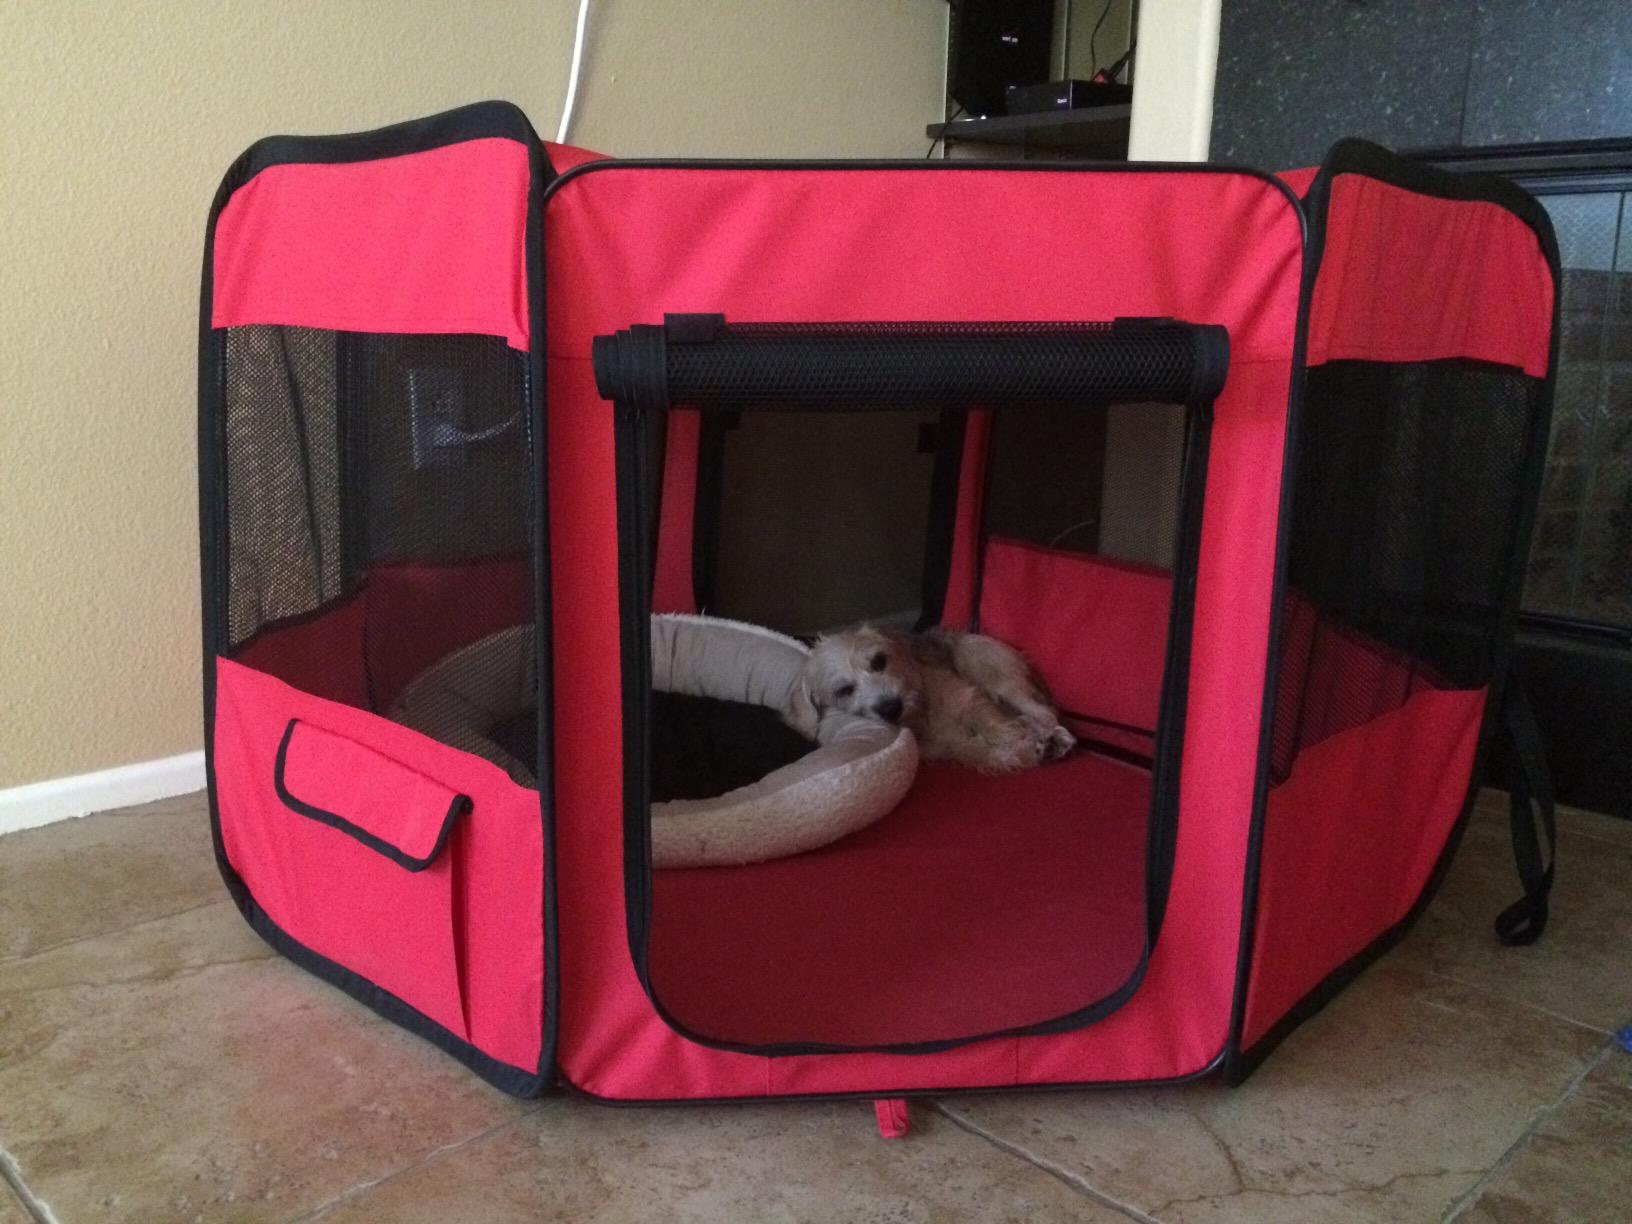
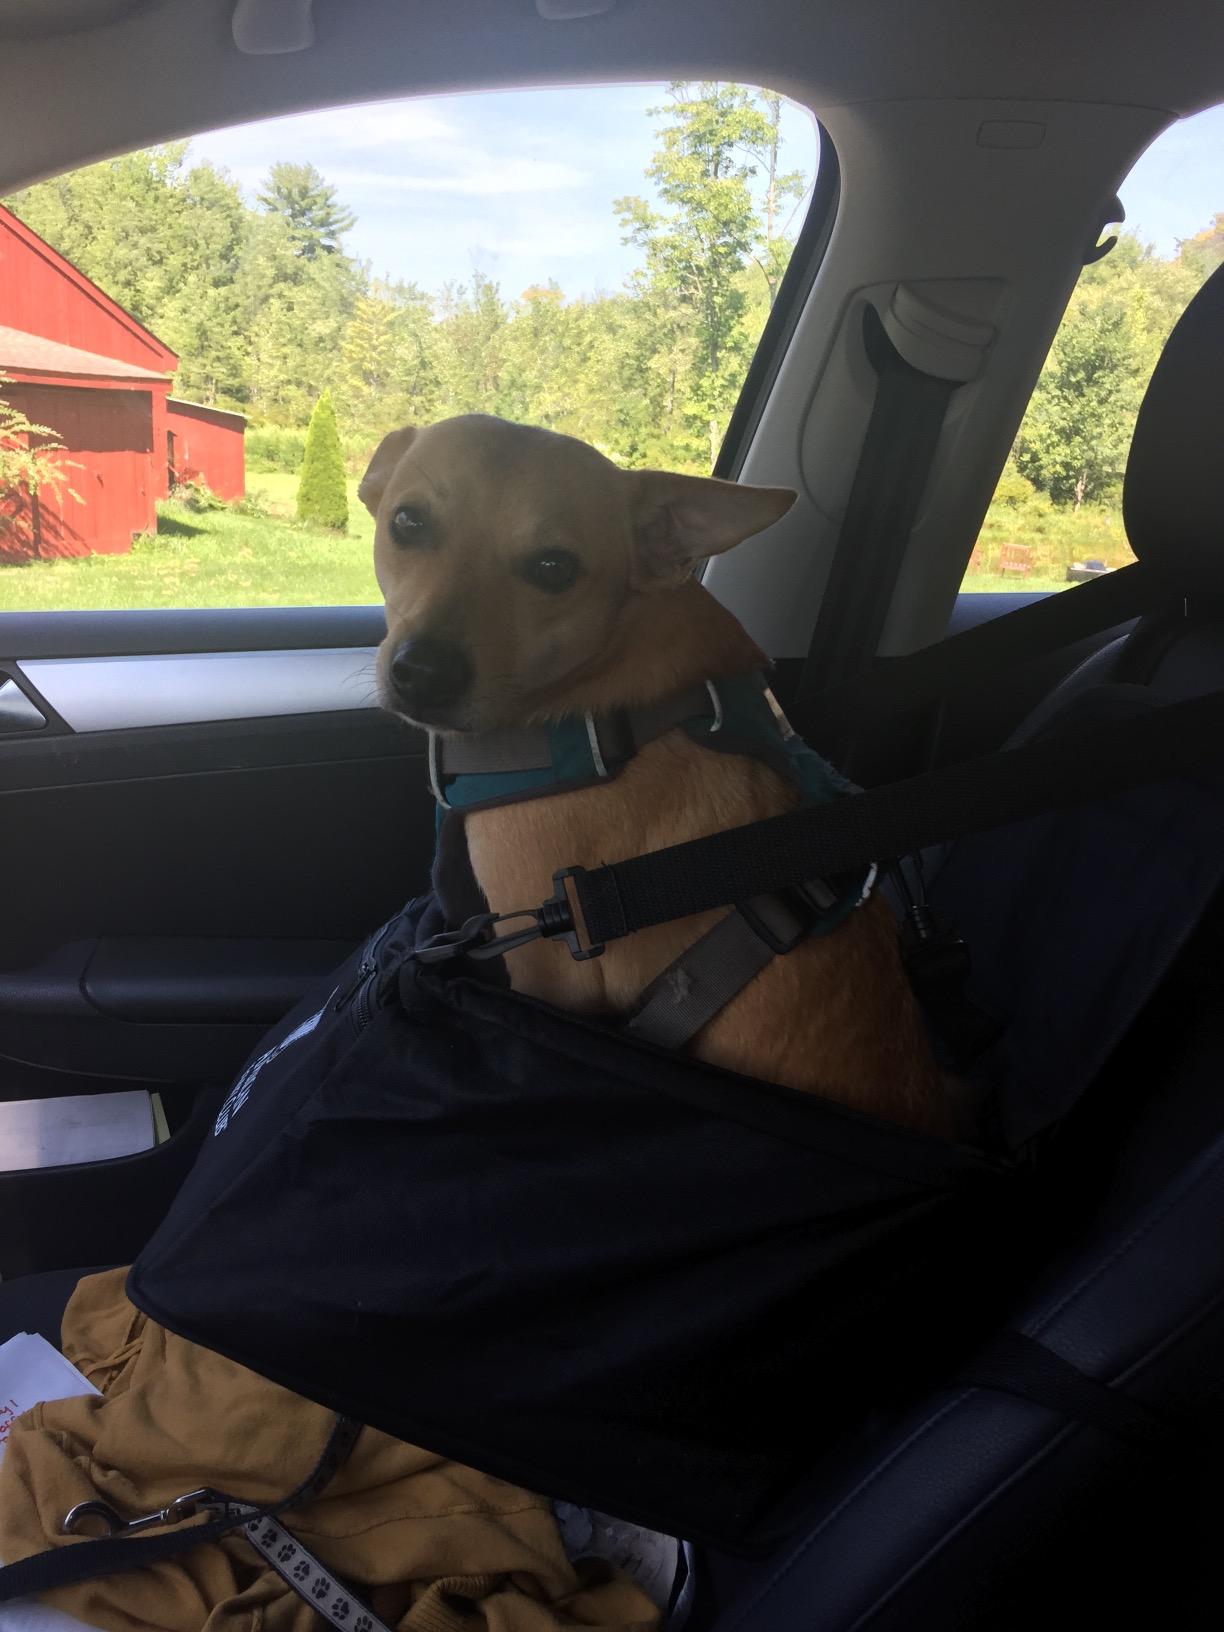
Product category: items_kennel
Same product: no